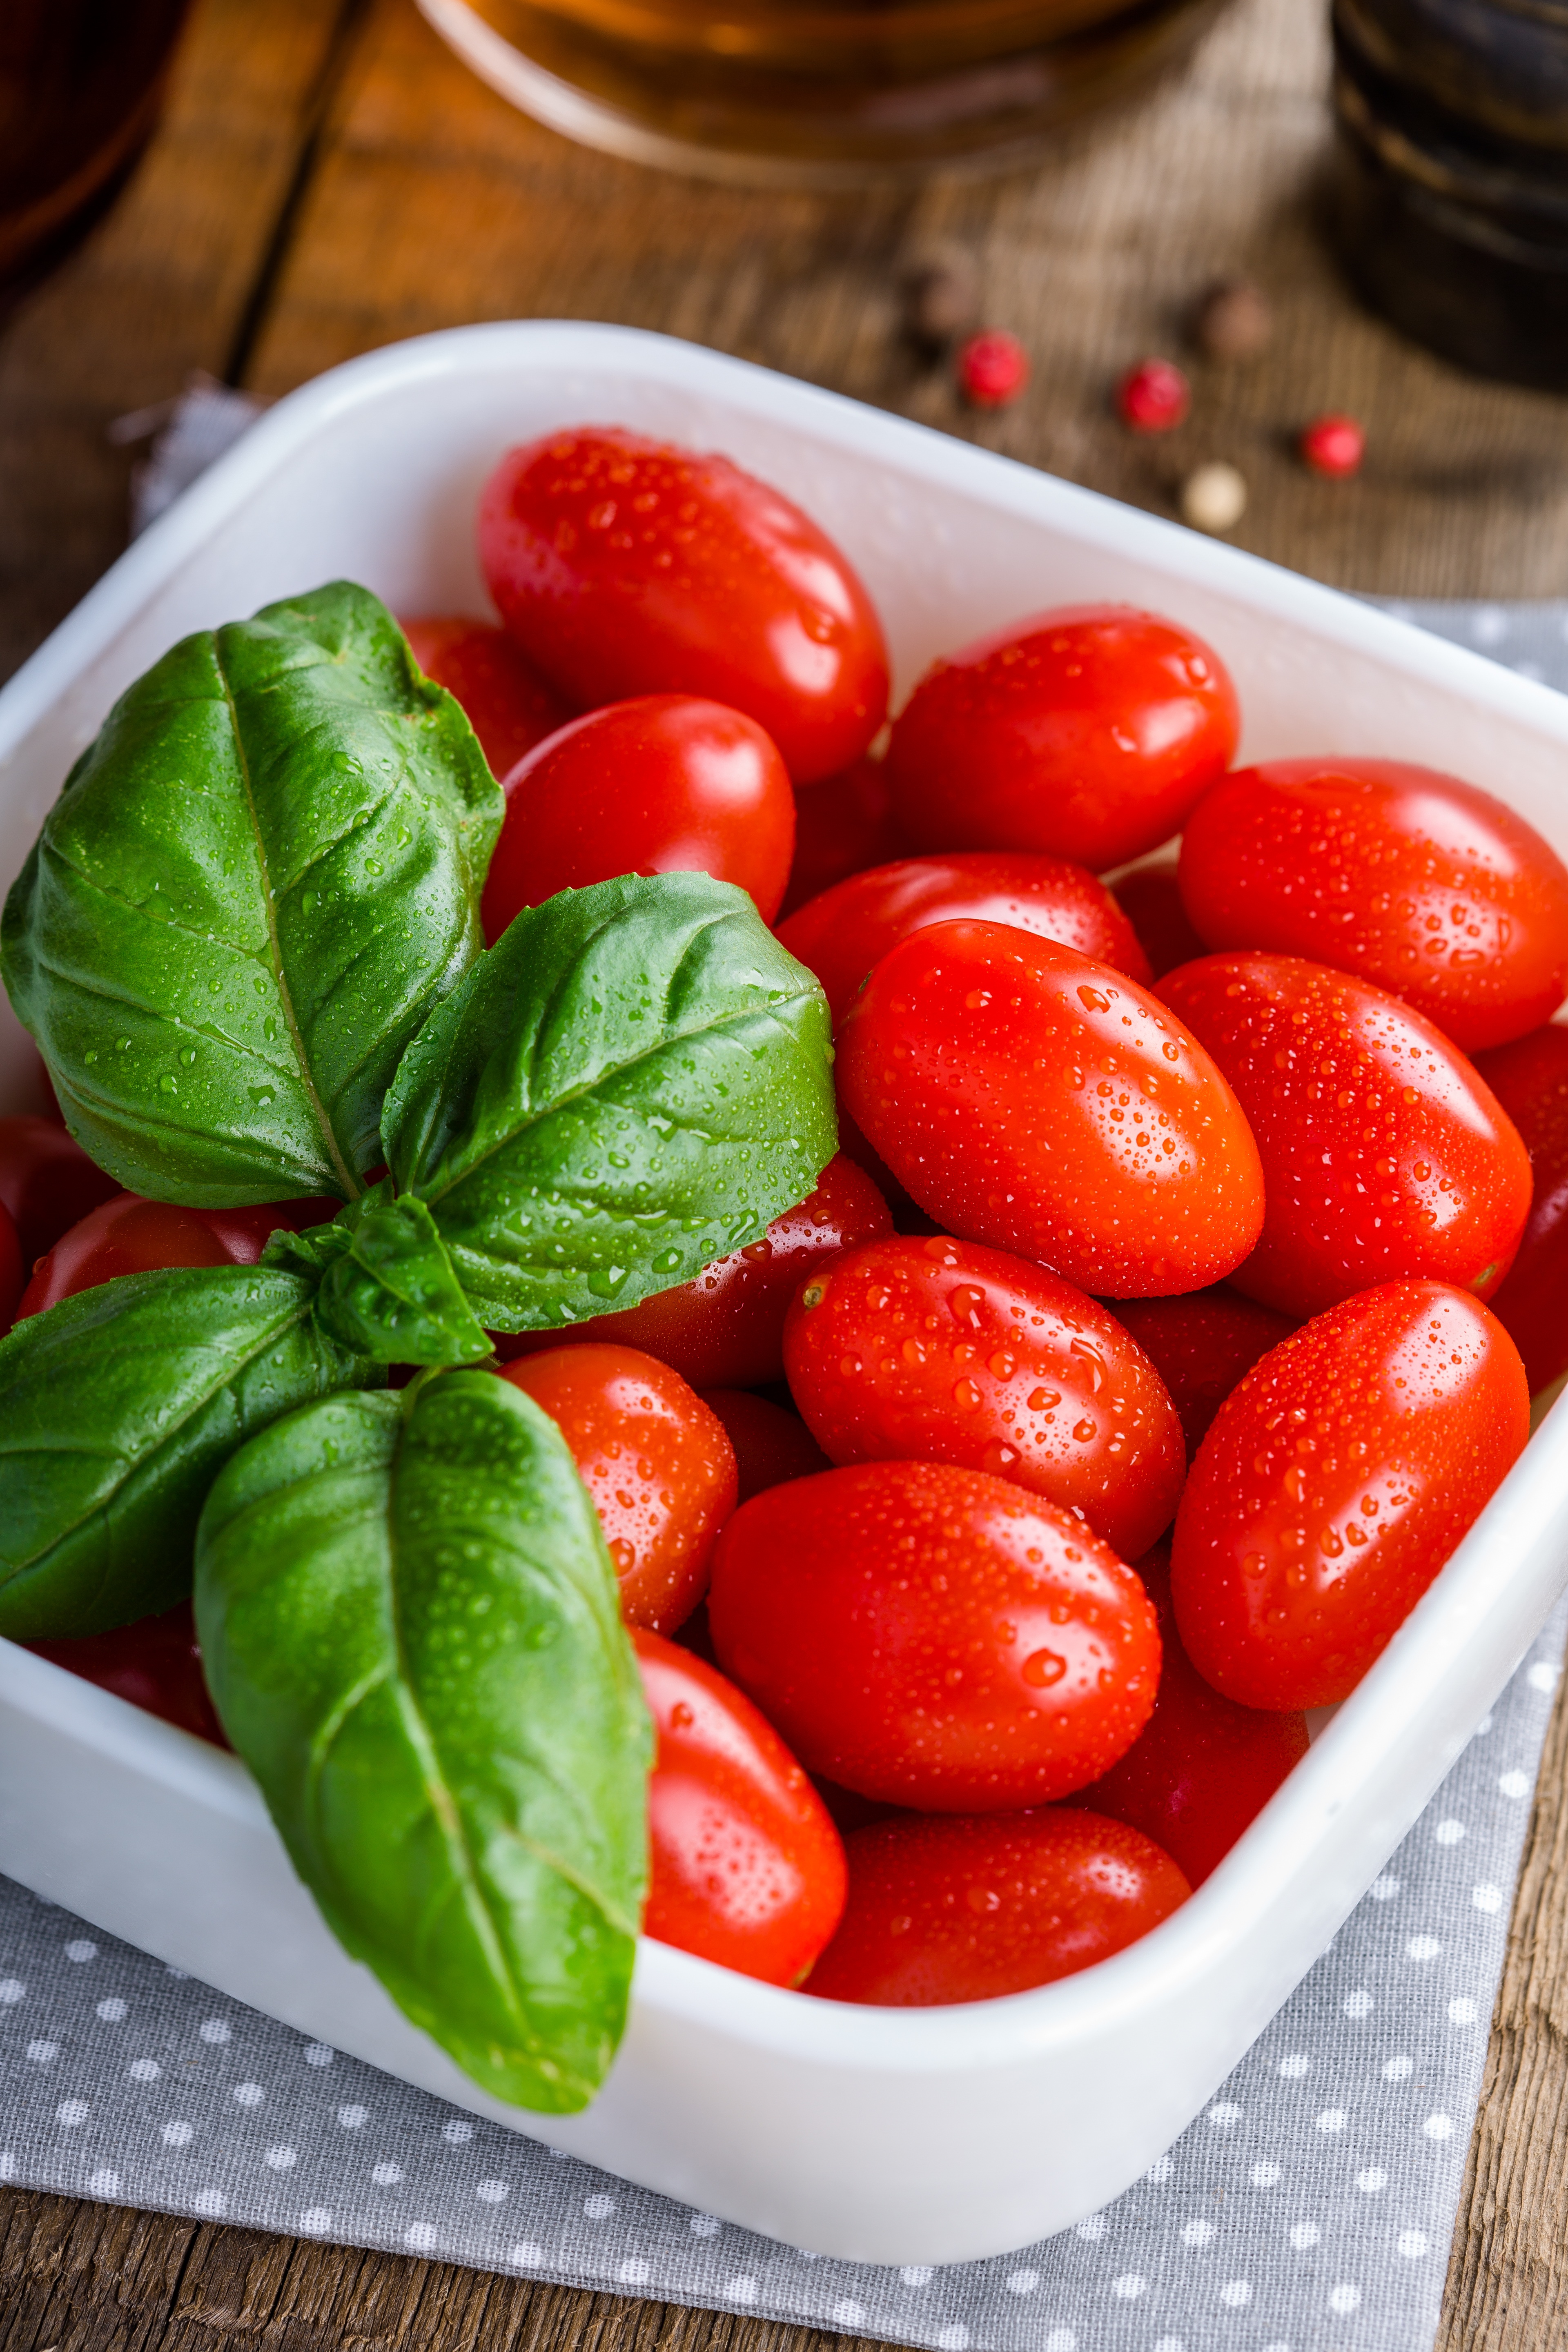
plant, fruit, wet, summer, dish, food, red, harvest, produce, vegetable, market, basil, strawberry, tomato, vegetables, tomatoes, dacha, harvesting, strawberries, cherry, greens, flowering plant, ripe tomatoes, small tomatoes, land plant